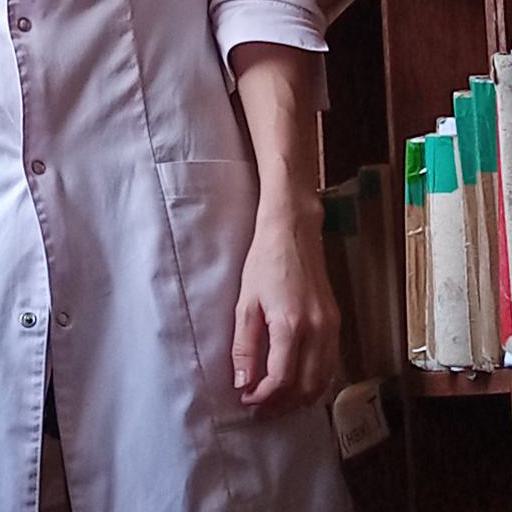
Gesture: no_gesture